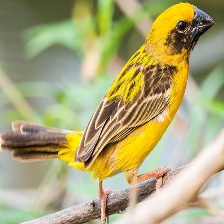
Species: EASTERN GOLDEN WEAVER
Scientific name: PLOCEUS SUBAUREUS